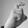
ASL letter: X